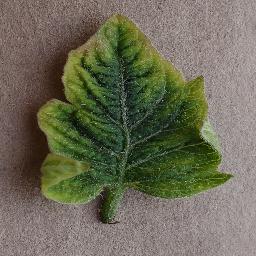
Label: Tomato___Tomato_Yellow_Leaf_Curl_Virus